I Love Lucy

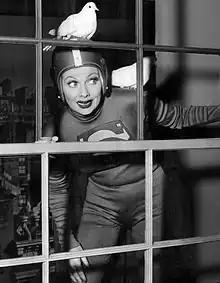
"Lucy and Superman" (1957)

CBS would not allow "I Love Lucy" to use the word "pregnant", so "expecting" was used instead. In addition, sponsor Philip Morris made the request that Ball not be seen smoking during the pregnancy episodes. The episode "Lucy Is Enceinte" first aired on December 8, 1952 ( being French for "expecting" or "pregnant"). One week later, on December 15, 1952, the episode titled "Pregnant Women Are Unpredictable" was aired (although the show never displayed episode titles on the air). The episode in which Lucy Ricardo gives birth, "Lucy Goes to the Hospital", first aired on January 19, 1953, which was the day before the inauguration of Dwight Eisenhower as President of the United States. To increase the publicity of this episode, the original air date was chosen to coincide with Ball's real-life delivery of Desi Jr. by Caesarean section. "Lucy Goes to the Hospital" was watched by more people than any other television program up to that time, with 71.7% of all American television sets tuned in, topping the 67.7 rating for the inauguration coverage the following morning.